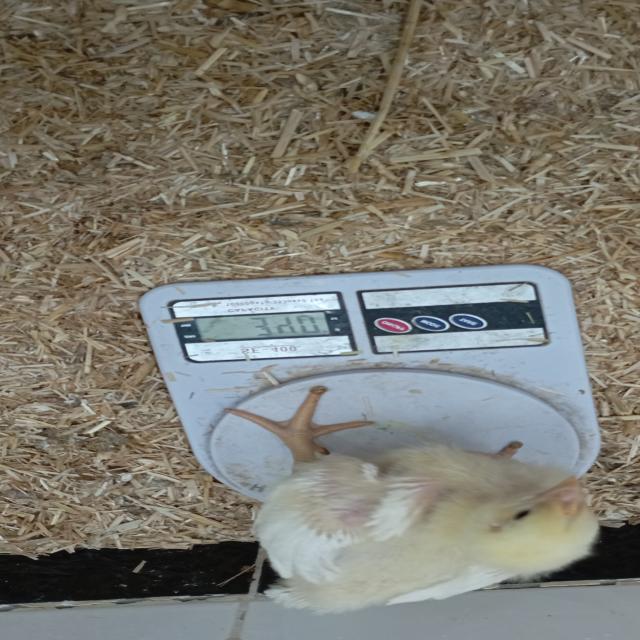
Weight: 340 g